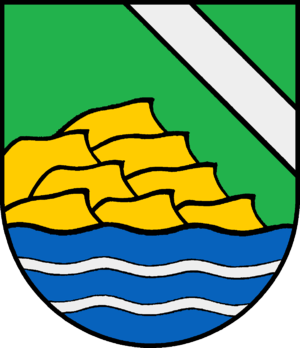
Süderlügum est une municipalité allemande située dans le land du Schleswig-Holstein et dans l'arrondissement de Frise-du-Nord. En 2015, sa population est de 2 300 habitants.